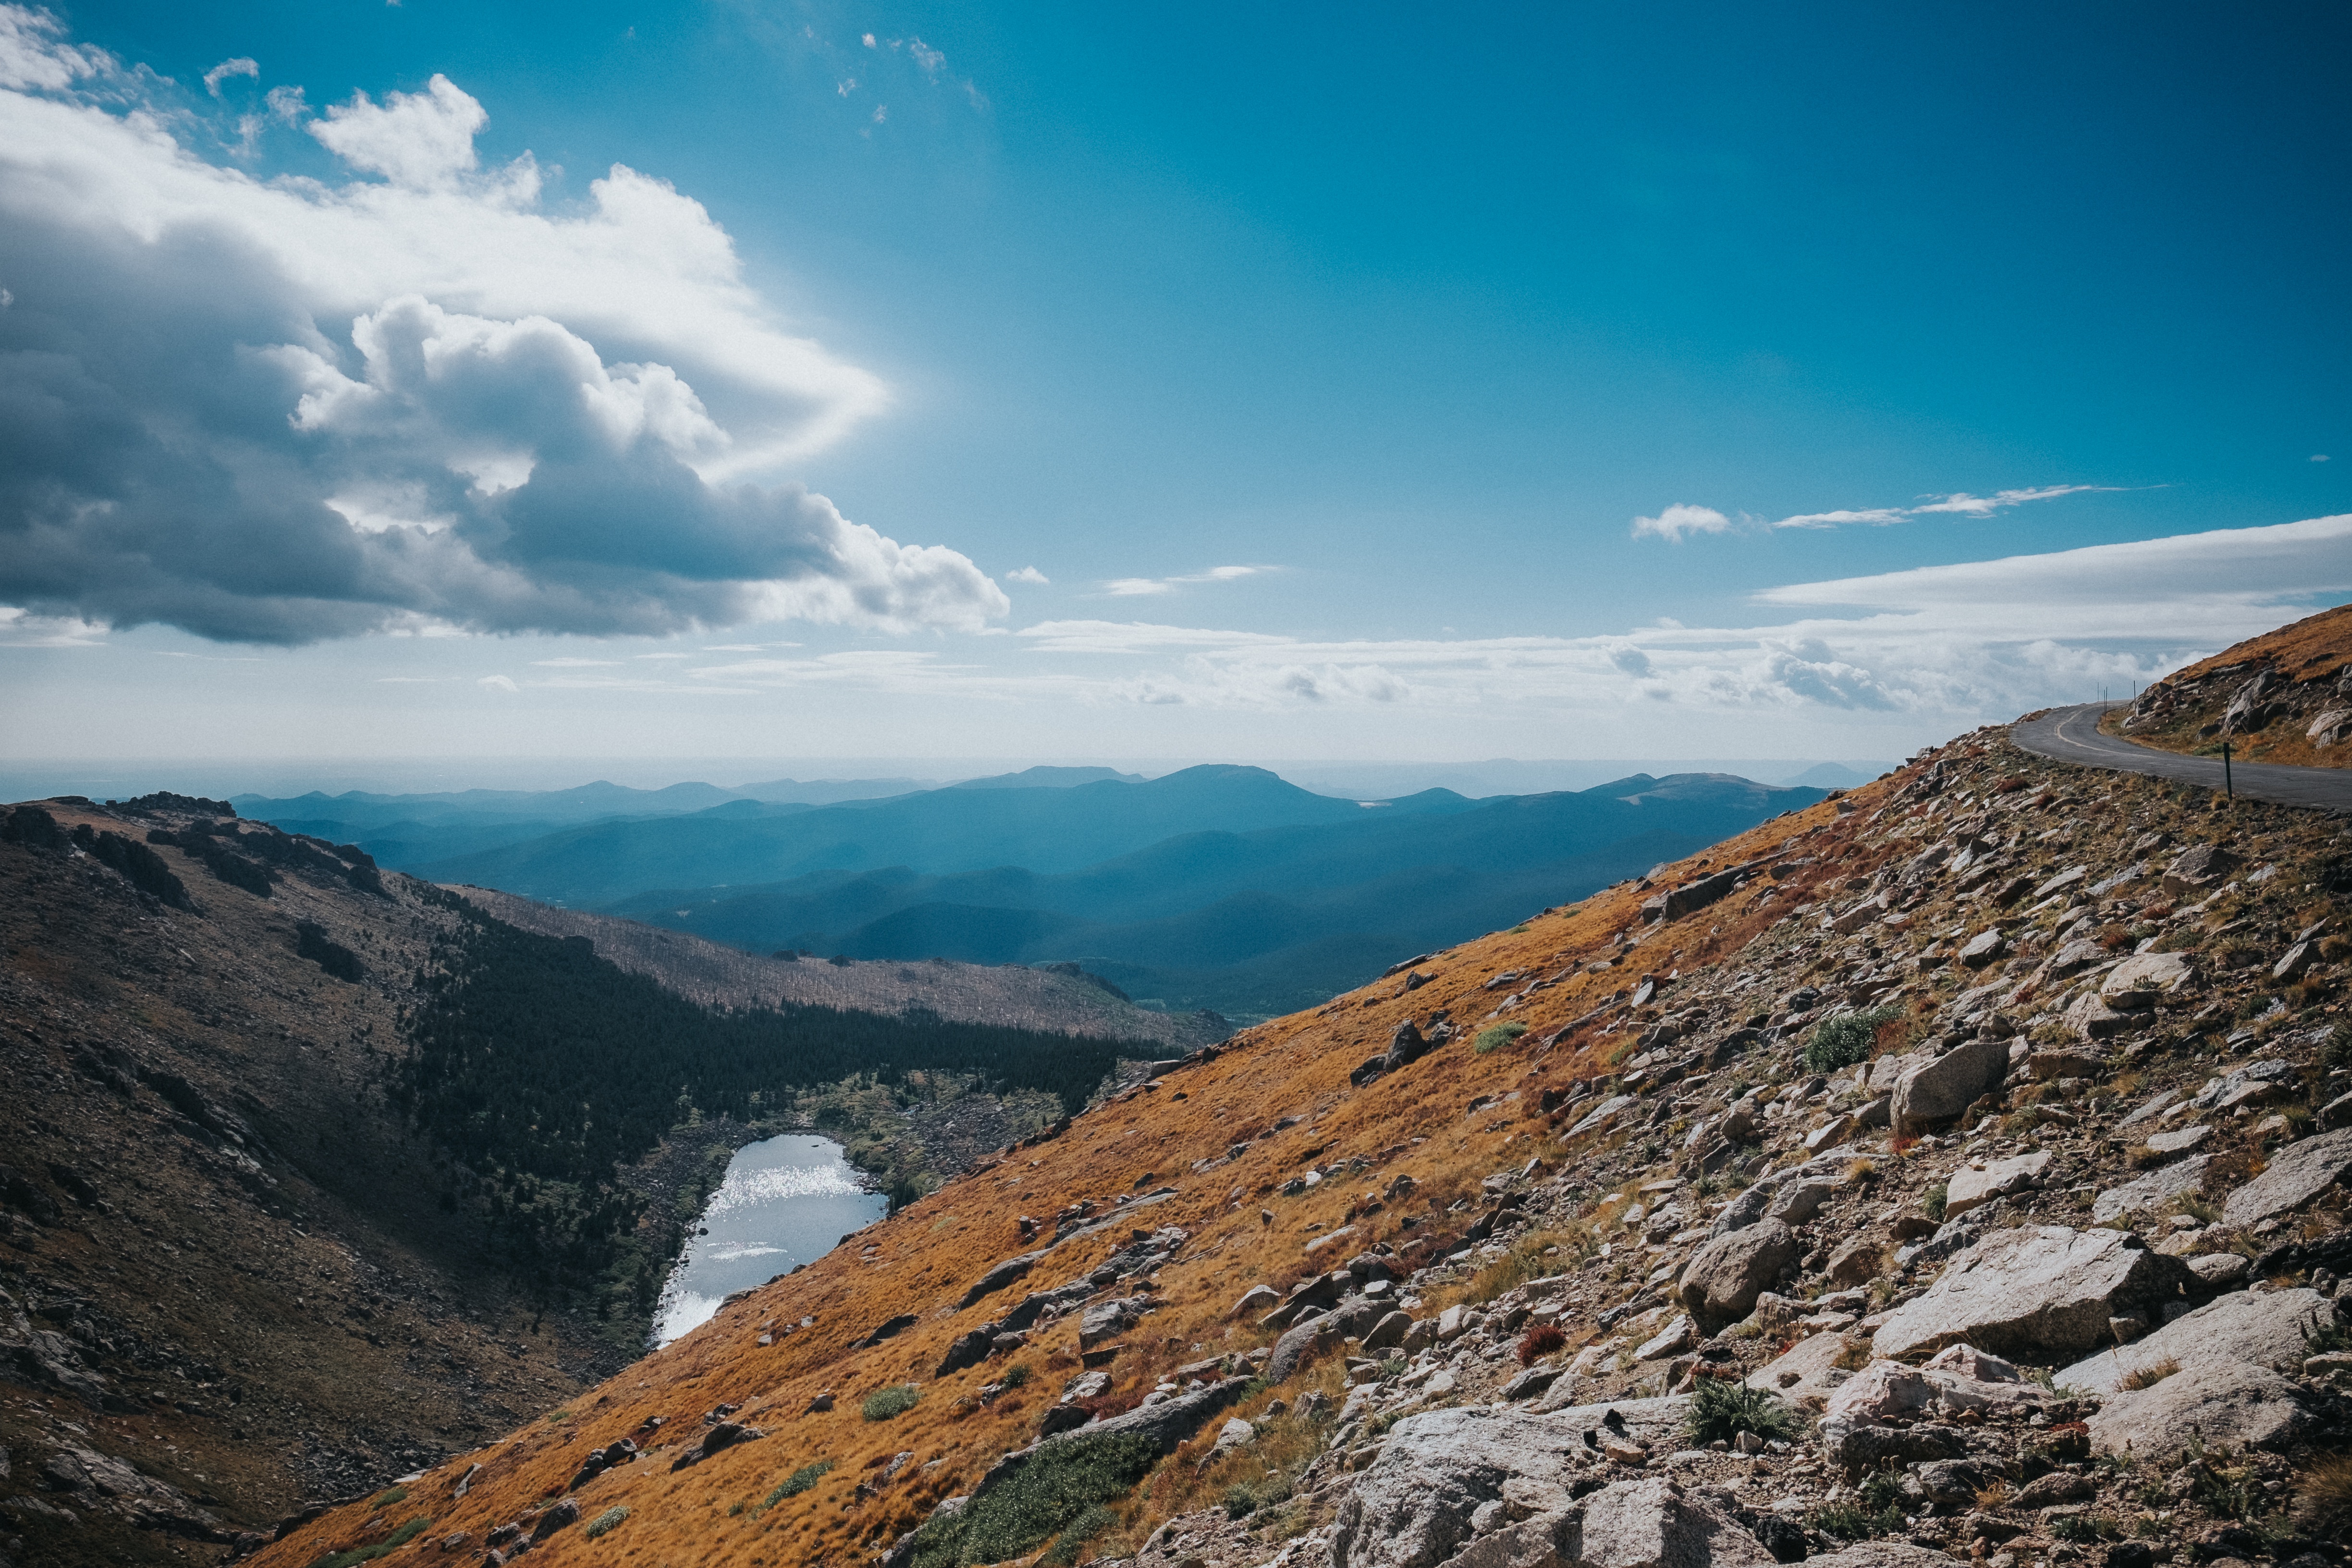
landscape, sea, nature, wilderness, mountain, cloud, sky, hill, adventure, valley, mountain range, ridge, summit, alps, plateau, fell, landform, mountain pass, geographical feature, mountainous landforms